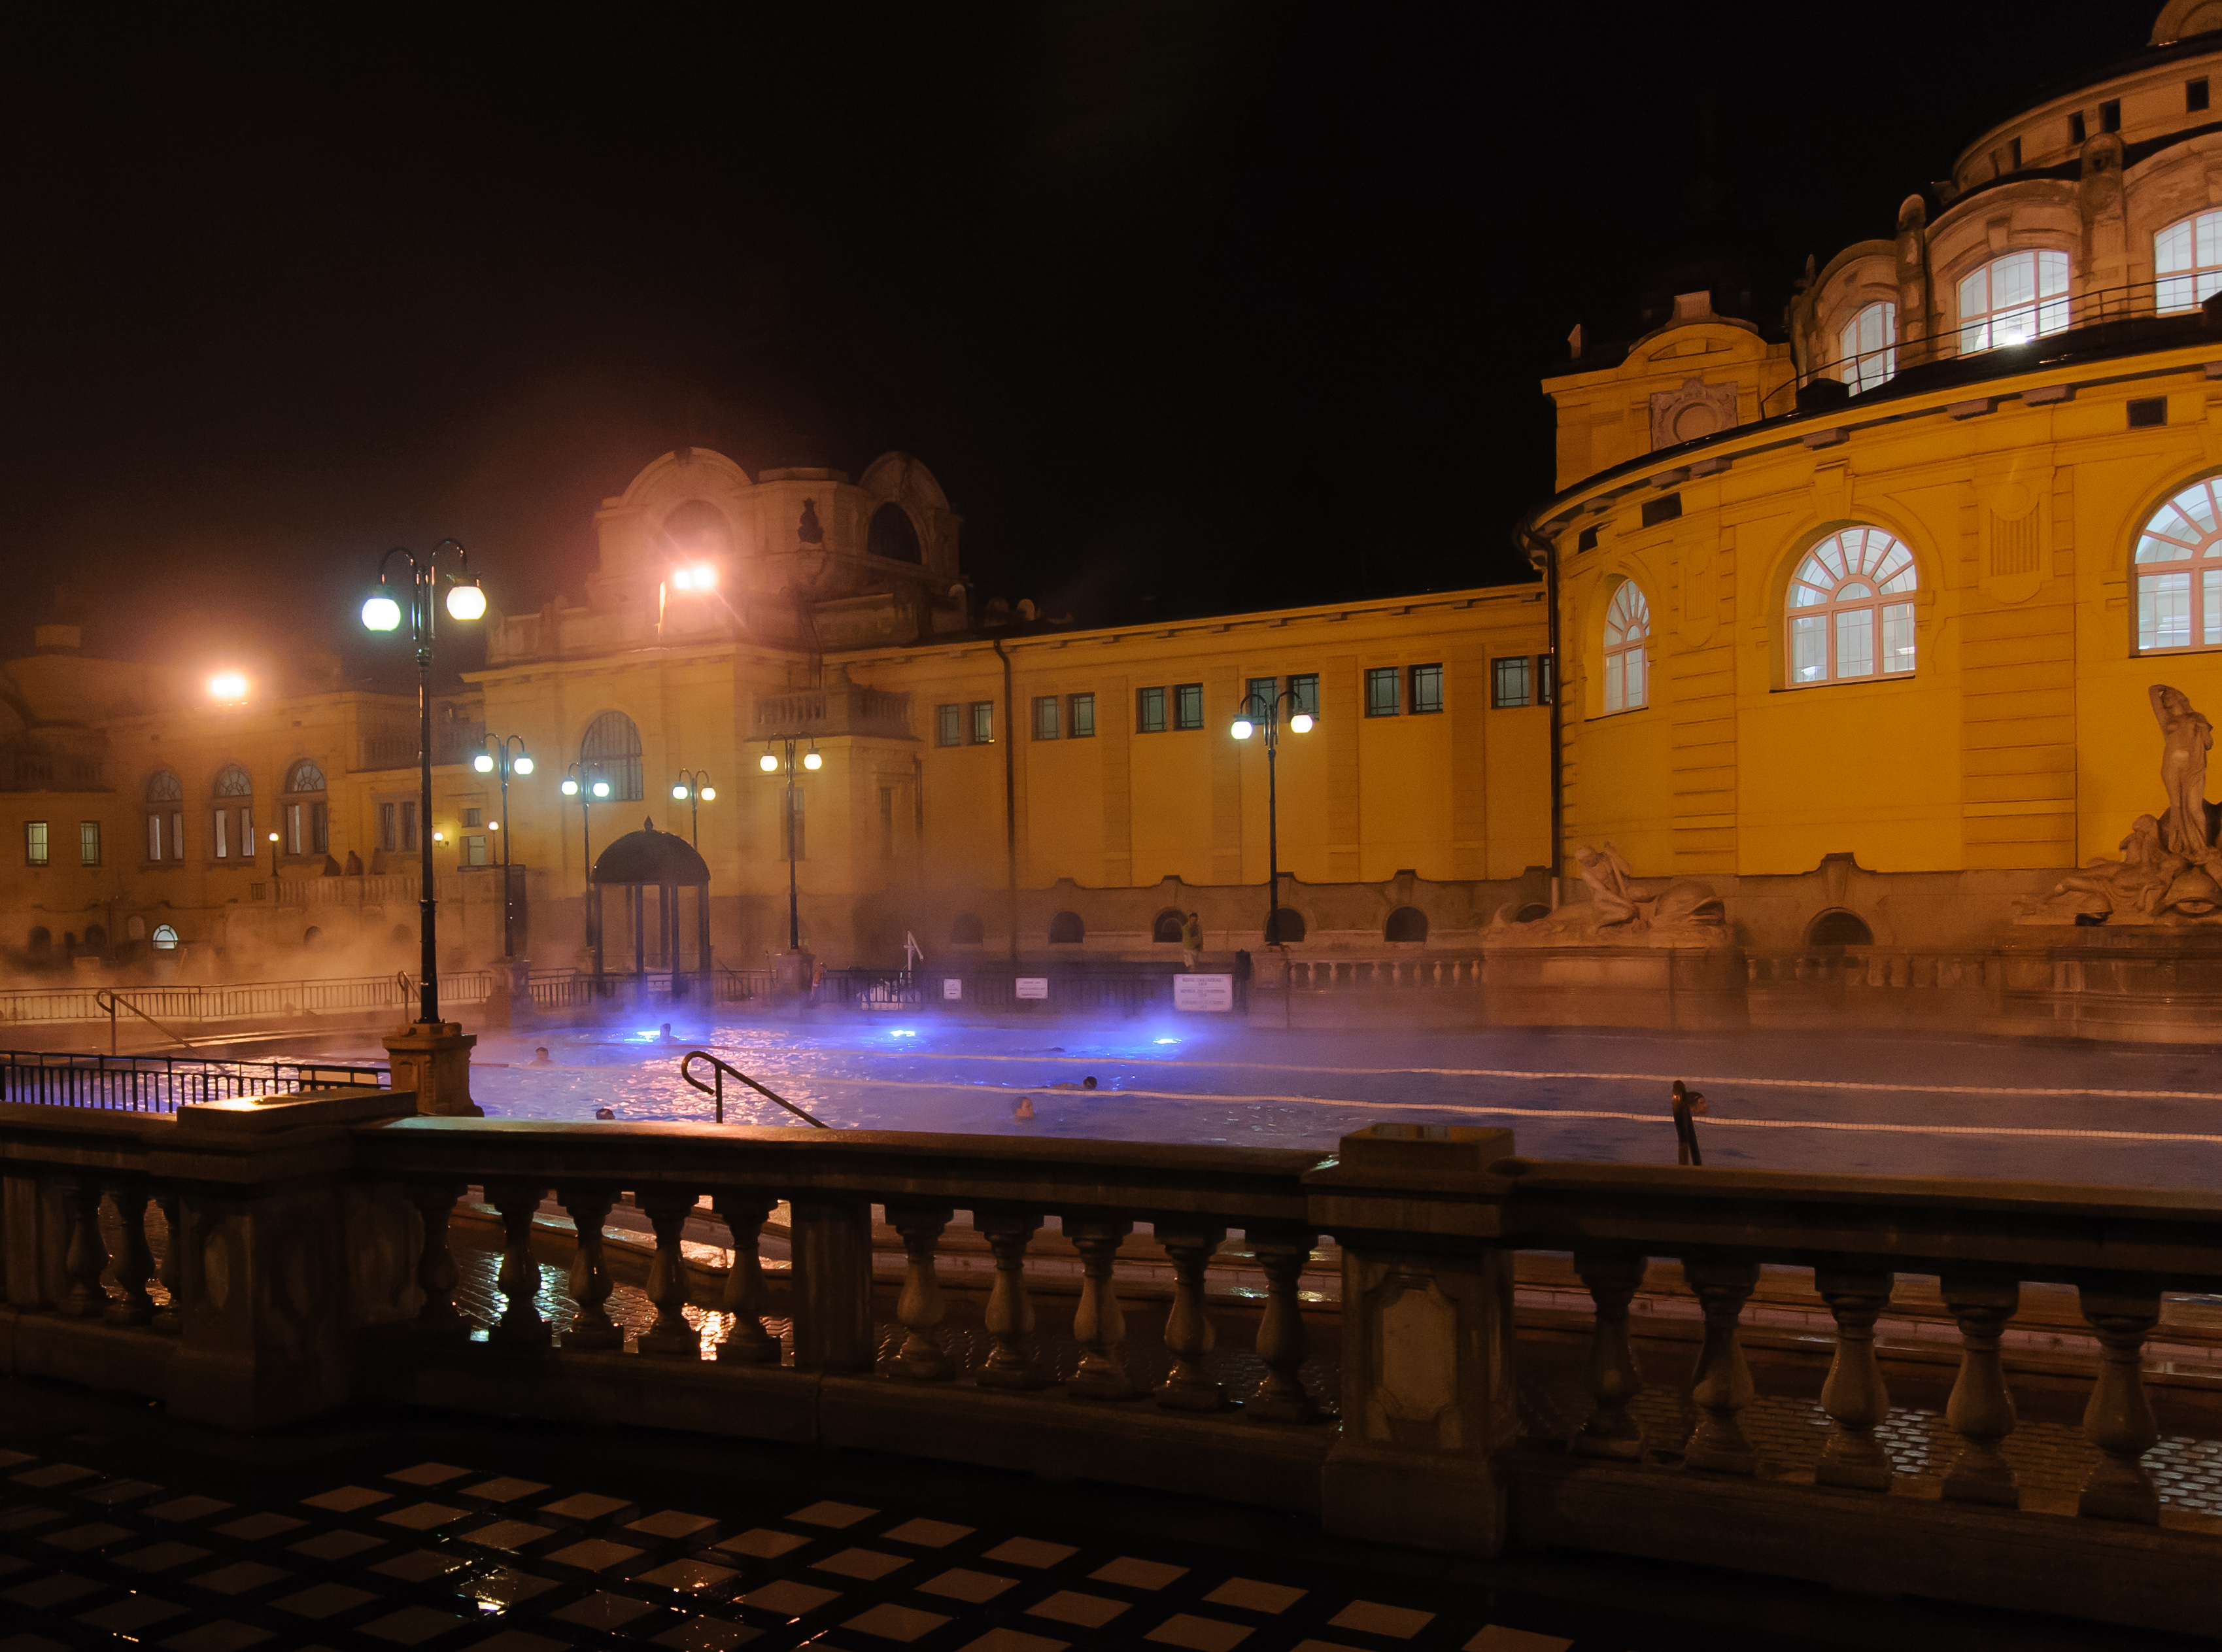
light, night, cityscape, dusk, evening, reflection, nikon, lighting, budapest, hungary, d300